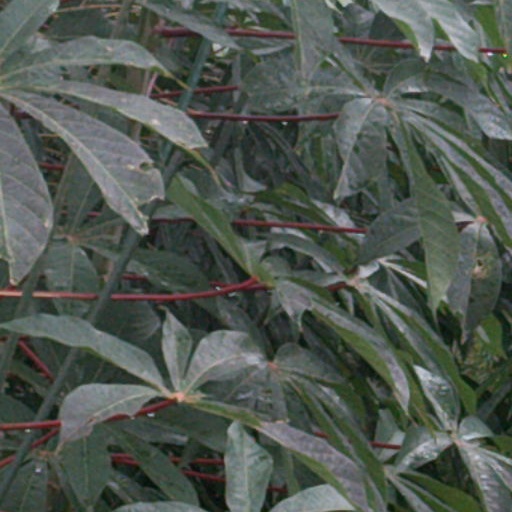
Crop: cassava